Balmorhea State Park

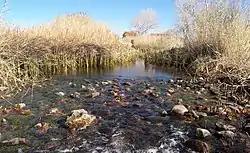
The restored cienega at Balmorhea State Park

The Texas State Parks Board bought San Solomon Springs and the surrounding land in 1934. Company 1856 of the Civilian Conservation Corps (CCC) built the pool between 1934 and 1941 as part of the New Deal during the Great Depression as a way to open up jobs for people needing work. The CCC also built the bathhouse, residences and the San Solomon Springs Courts motel units, which rents rooms for overnight stays. Camping and recreational vehicle sites are also available. A private concessionaire operated the facility until 1968, when the Parks and Wildlife Department took over management, and it became part of the state parks system.